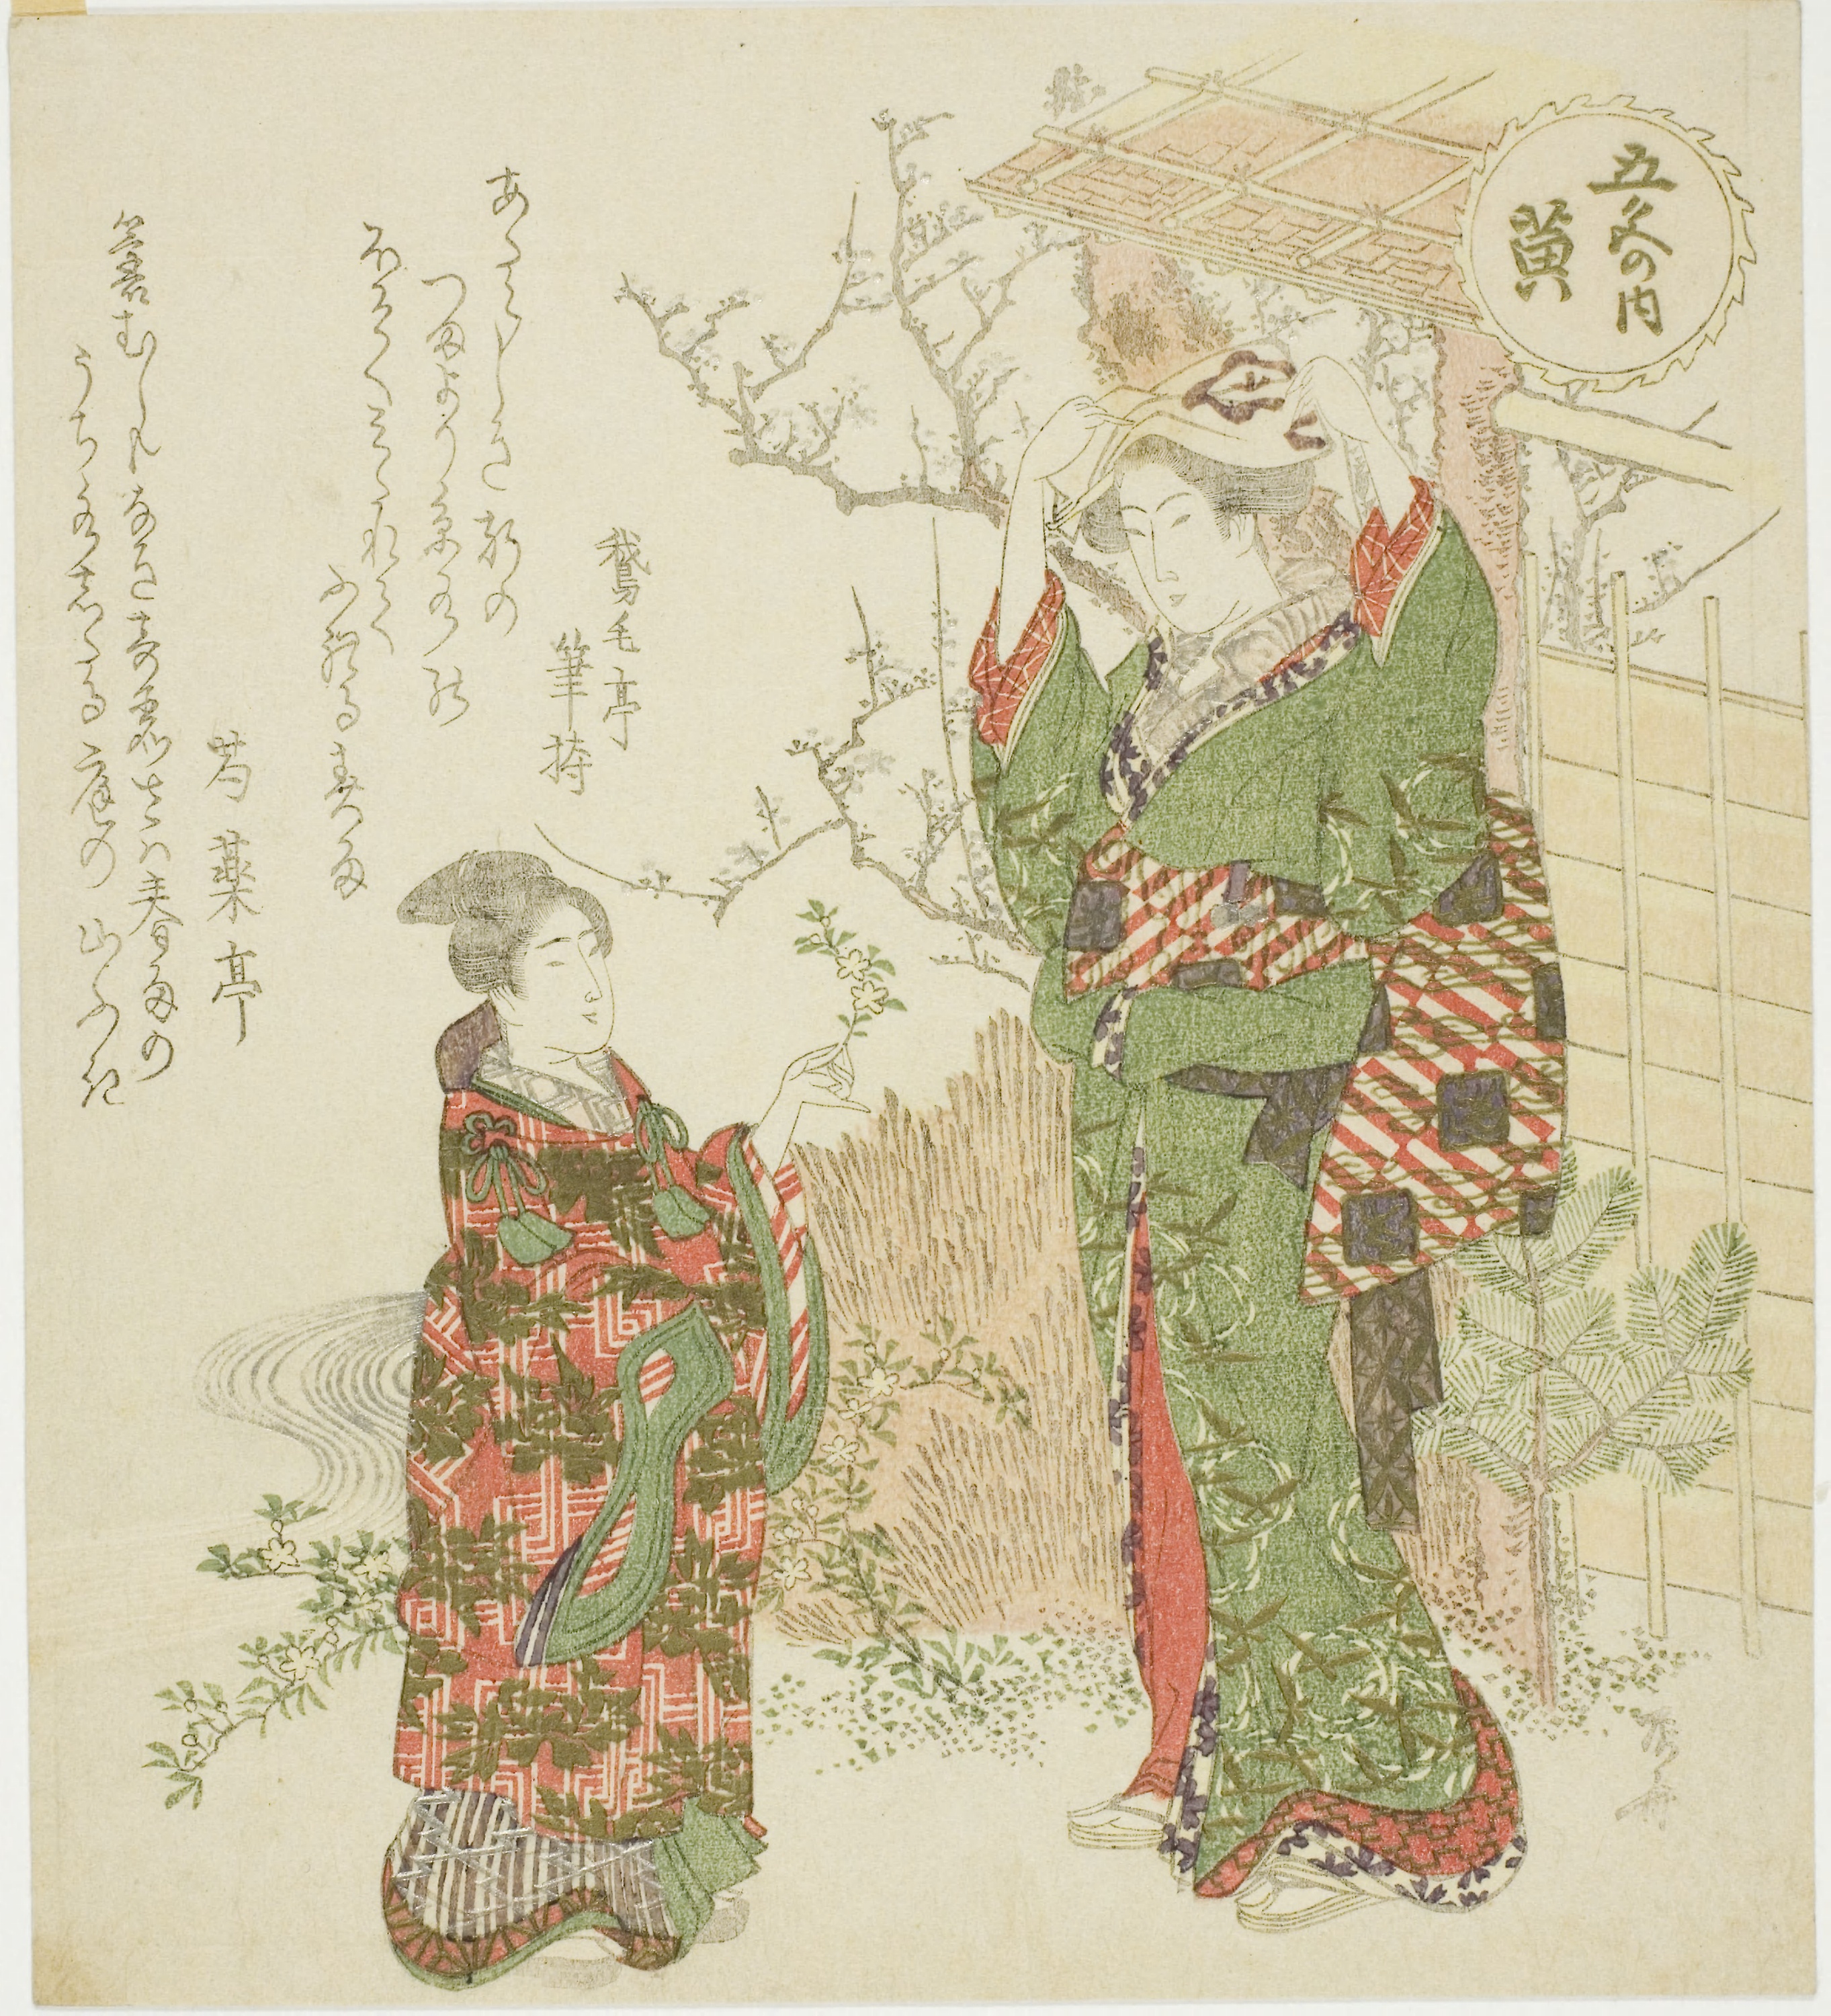
illustration, botany, art, costume design, pattern, plant, costume, fictional character, kimono